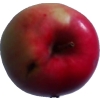
Label: Apple 11